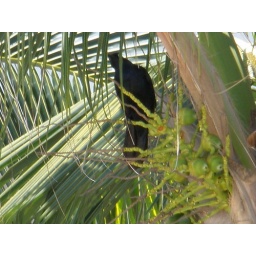
a bird in a tree at the pool